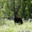
Label: bear